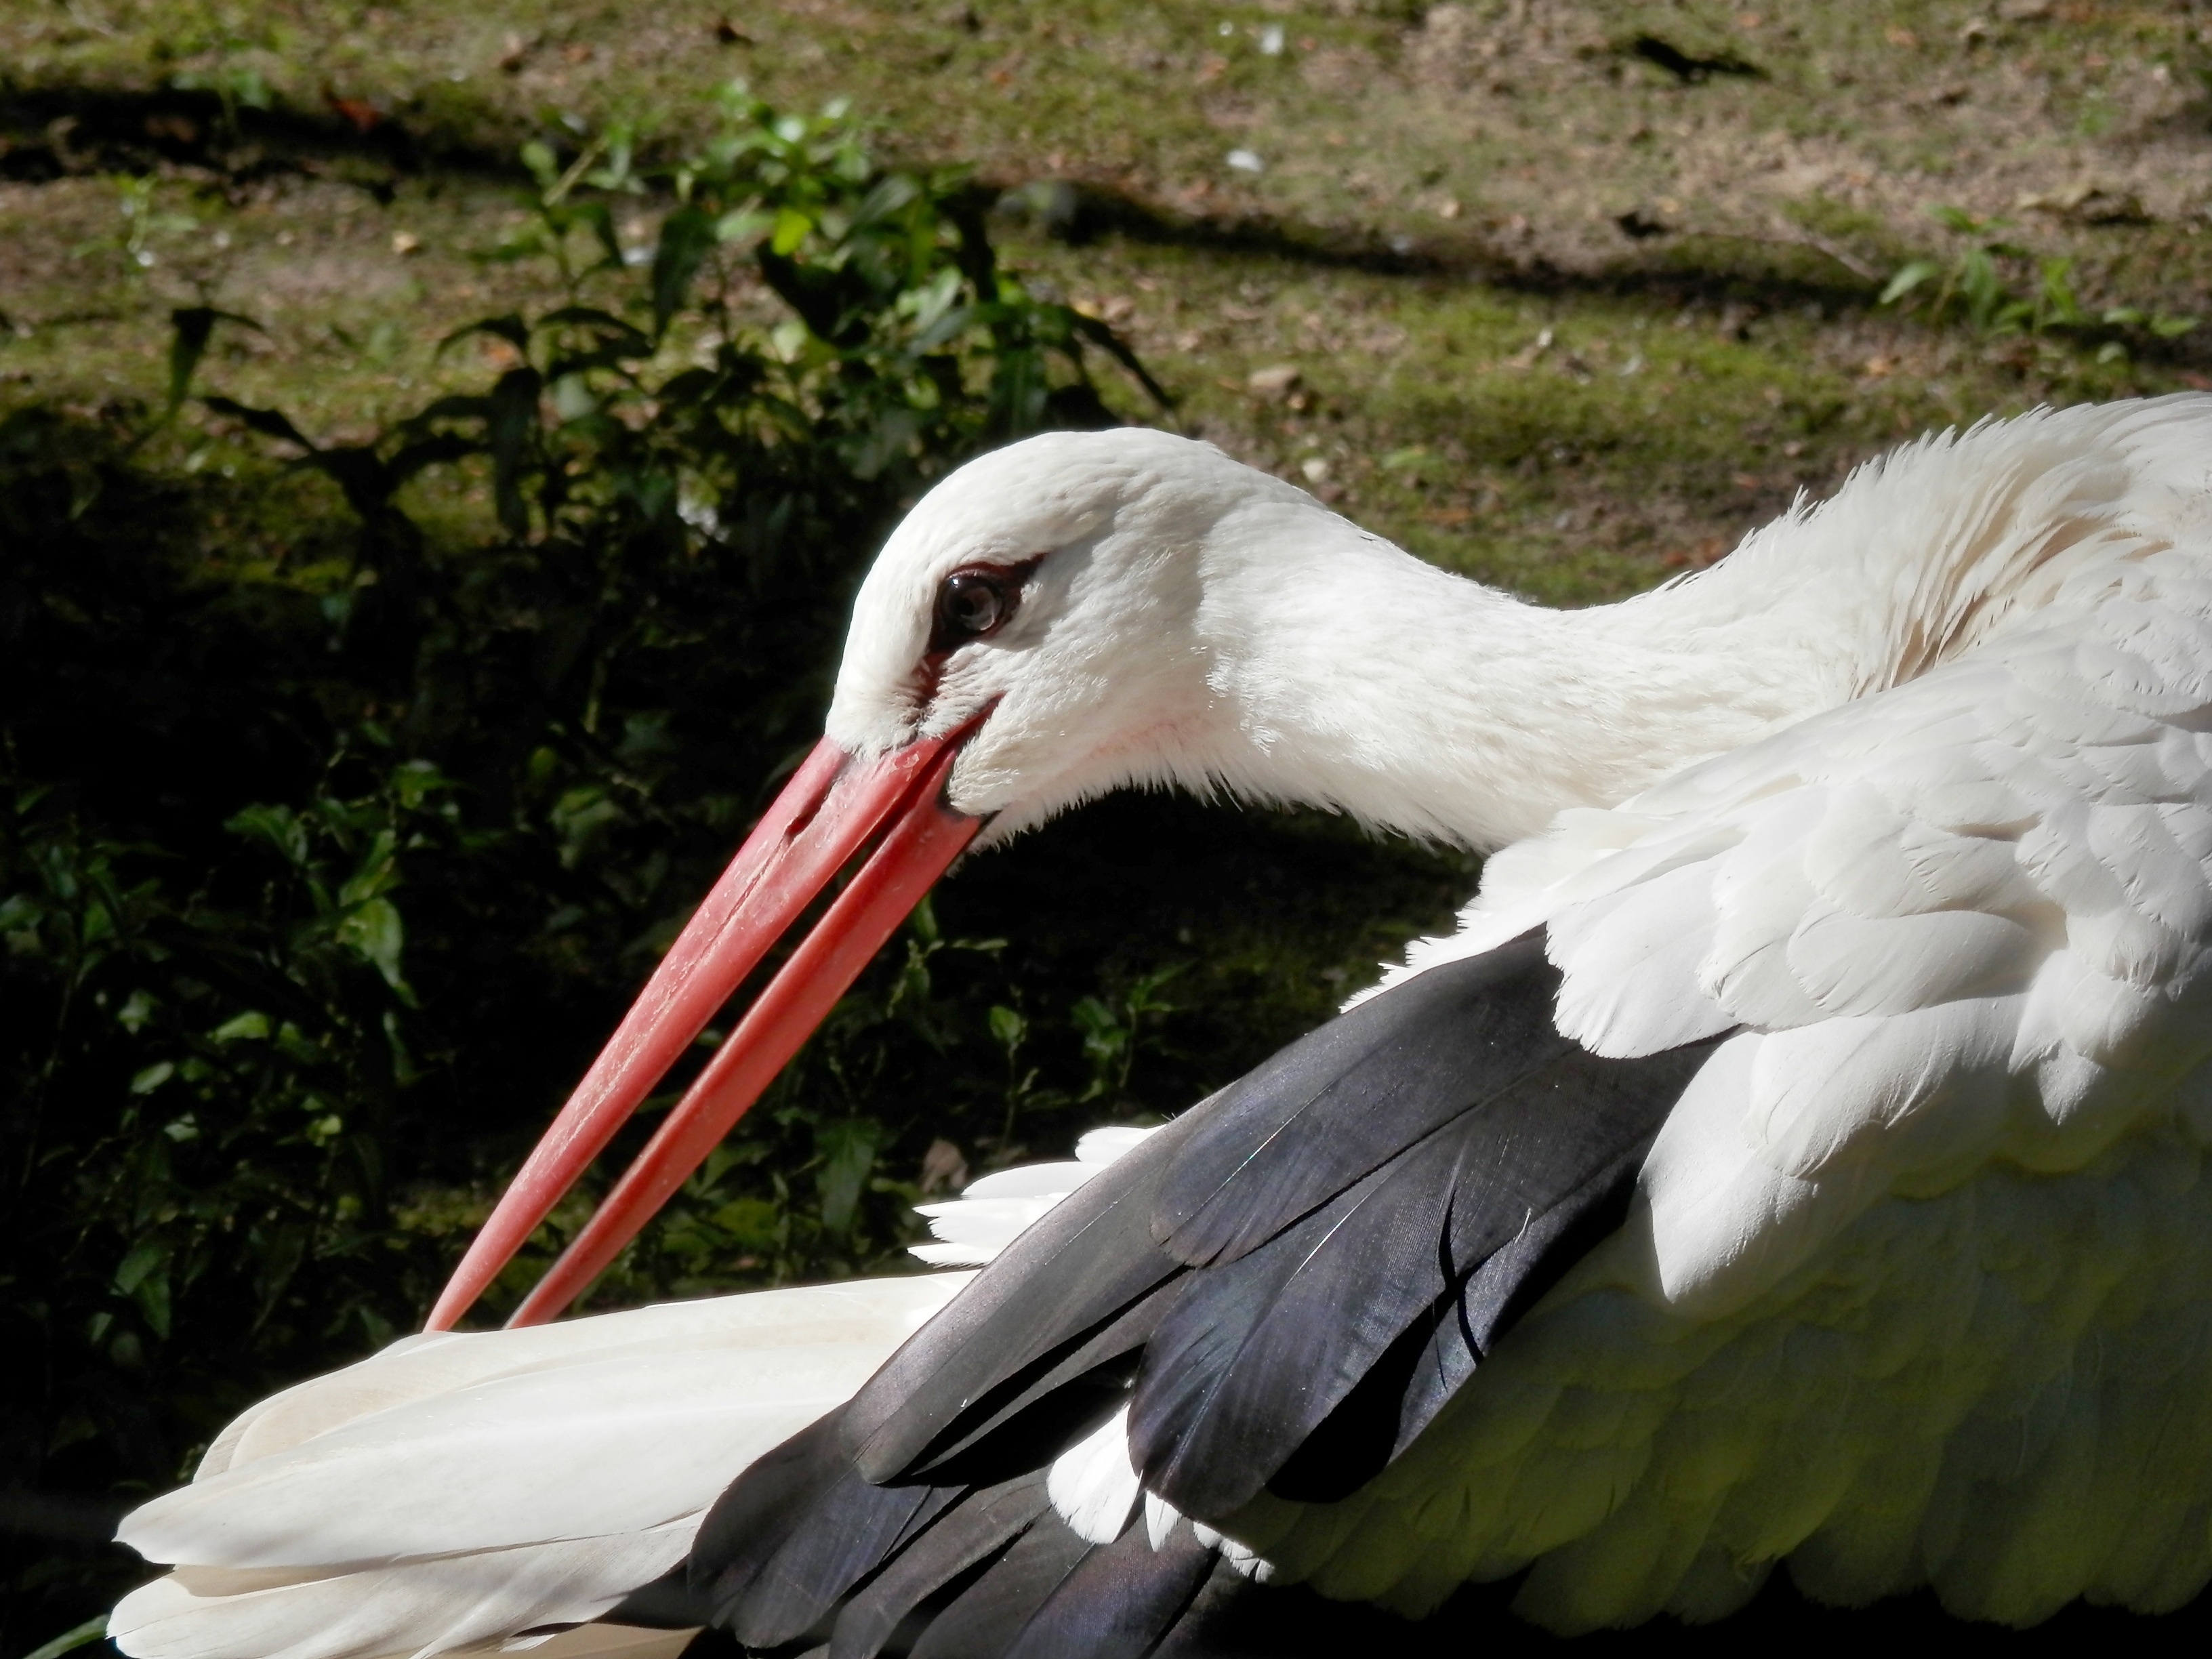
nature, bird, wing, pelican, seabird, summer, wildlife, zoo, beak, fauna, stork, plumage, vertebrate, bill, white stork, rattle stork, ciconiiformes